Precision bombing

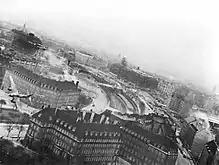
Precision bombing of the Gestapo-headquarters in the Shellhus, Copenhagen, Denmark in March 1945. A Mosquito pulling away from its bombing run is visible on the extreme left, centre

In the early days of World War II, bombers were expected to strike by daylight and deliver accurately in order to avoid civilian casualties. Cloud cover and industrial haze frequently obscured targets so bomb release was made by dead reckoning from the last navigational "fix"—the bombers dropping their loads according to the ETA for the target. Some airforces soon found that daylight bombing resulted in heavy losses since fighter interception became easy and switched to night bombing. This allowed the bombers a better chance of survival, but made it much harder to even find the general area of the target, let alone drop bombs precisely.